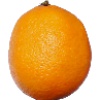
Label: lemon_meyer